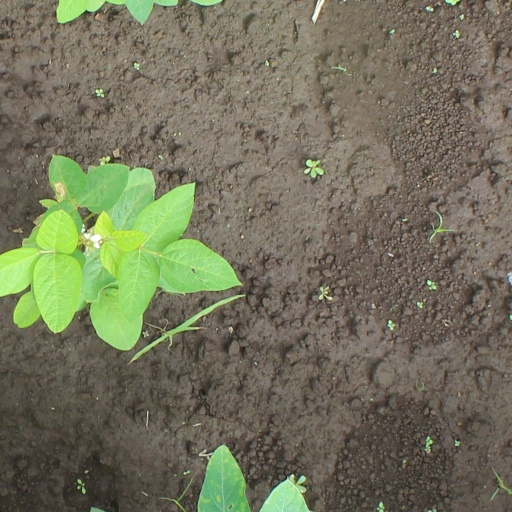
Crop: soybean